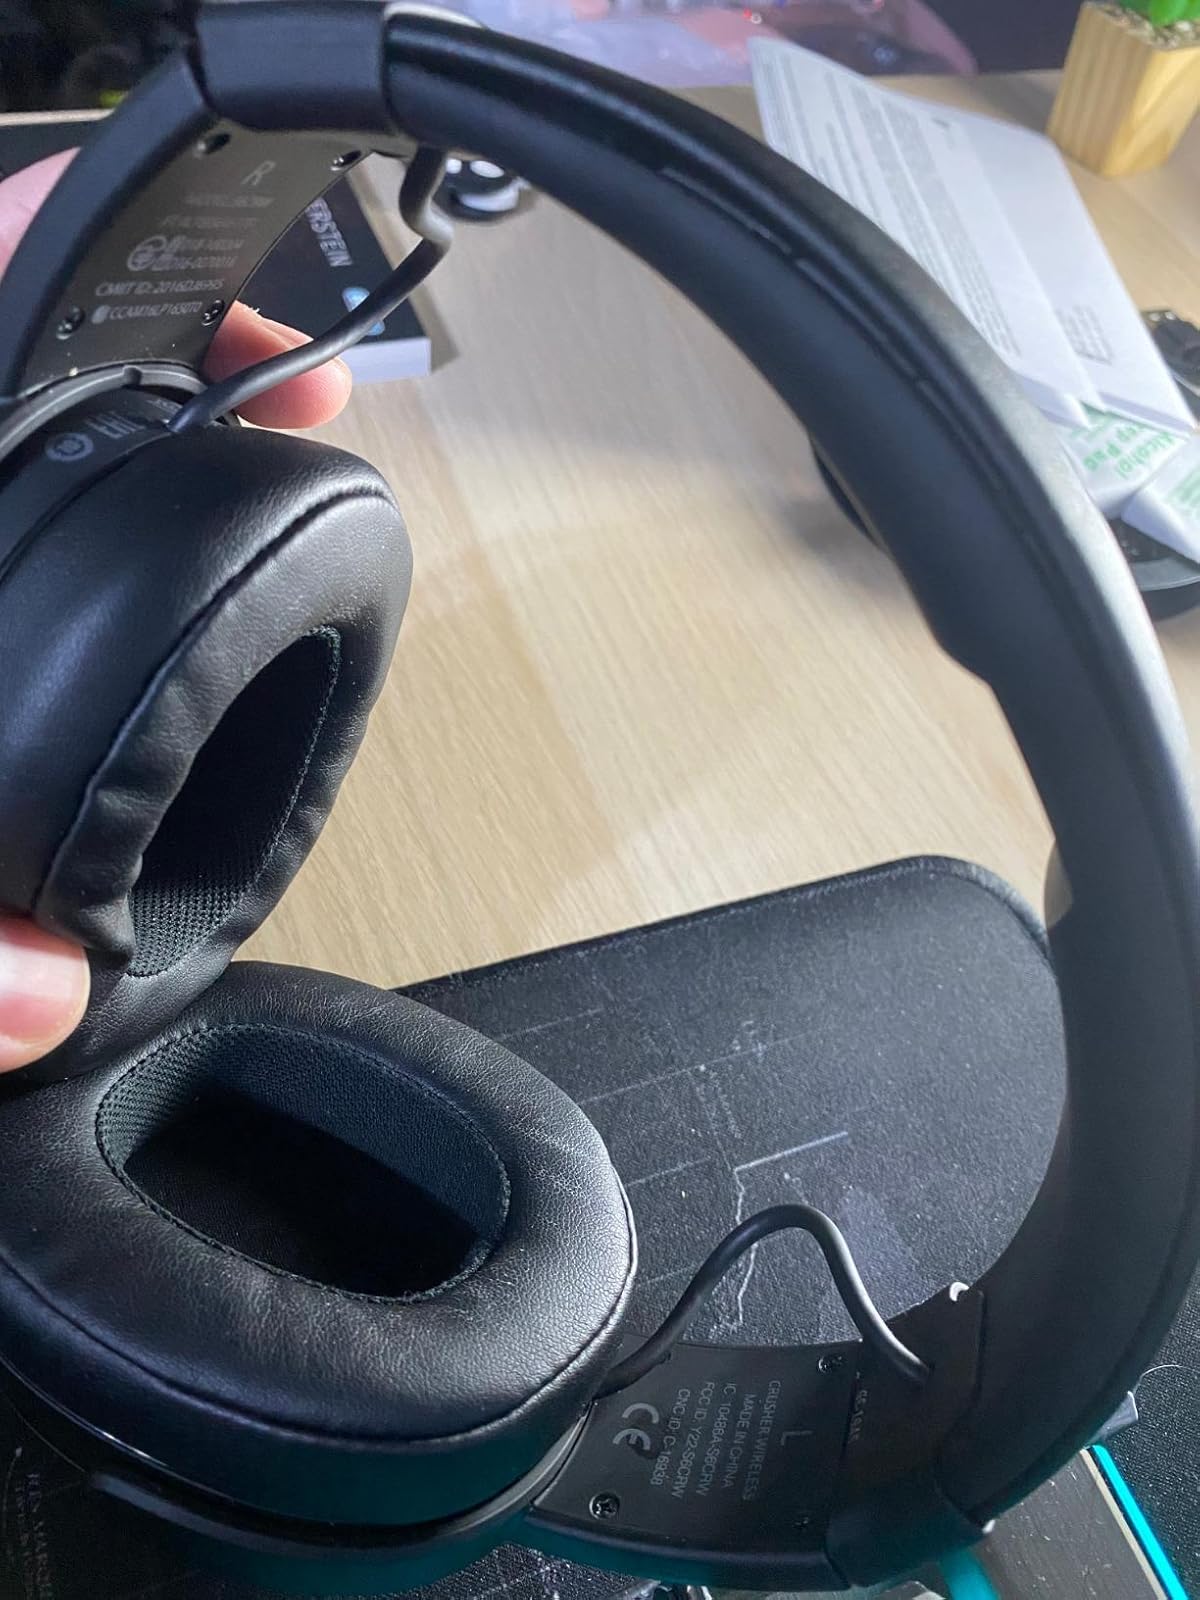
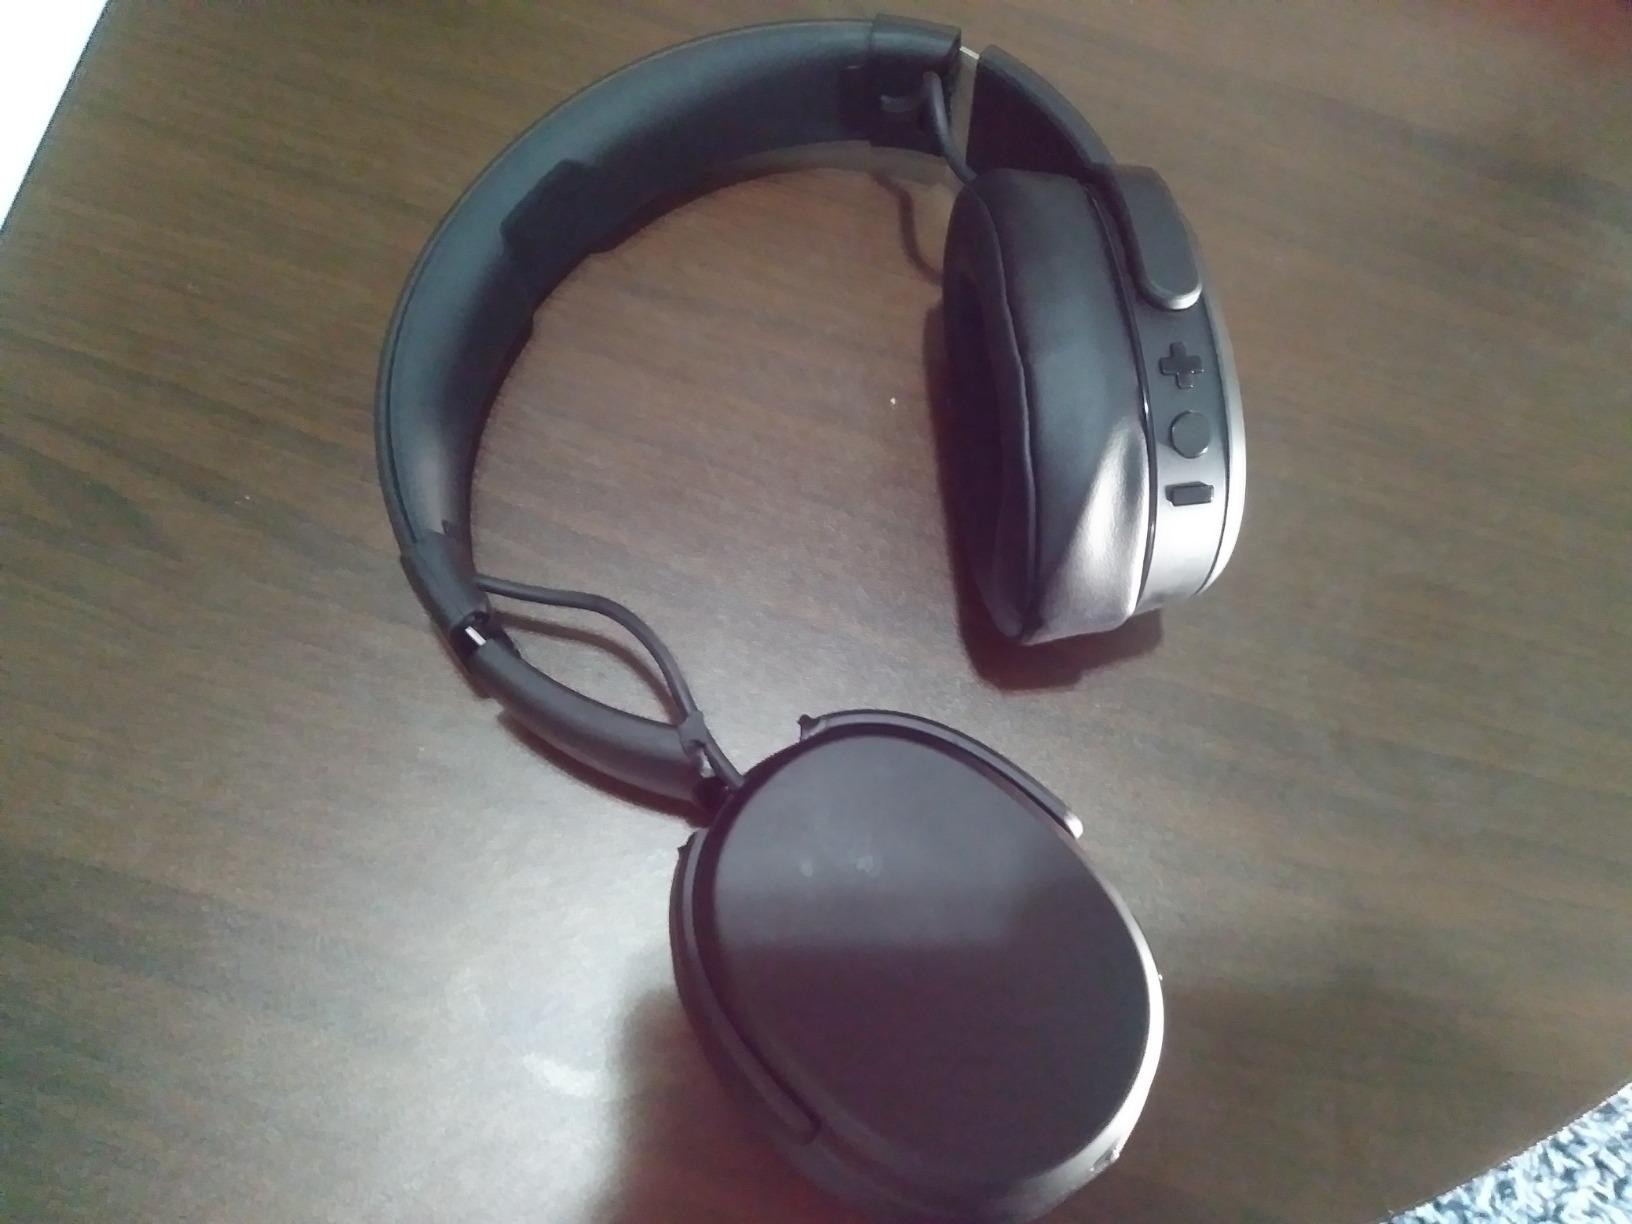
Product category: headphones
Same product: yes